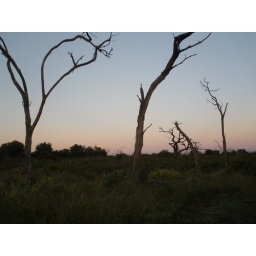
Mostly by eating the green bits and then scratching themselves on the bark until the tree has no bark left, and dies.